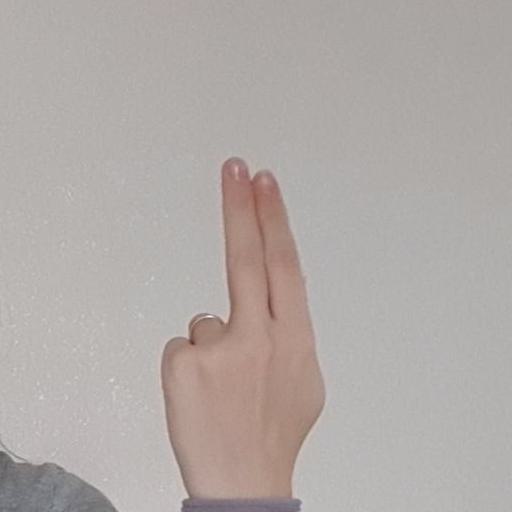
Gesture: two_up_inverted